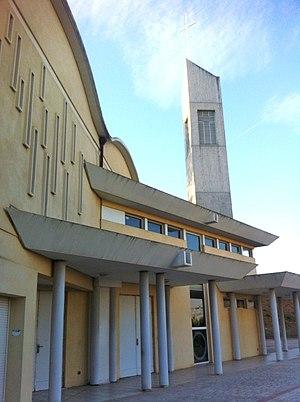
Villeneuve Loubet eglise Saint- Christophe
Villeneuve-Loubet est une commune française située dans le département des Alpes-Maritimes, en région Provence-Alpes-Côte d'Azur, sur la Côte d'Azur. La ville est située entre les deux plus grandes villes des Alpes-Maritimes, Cannes et Nice.